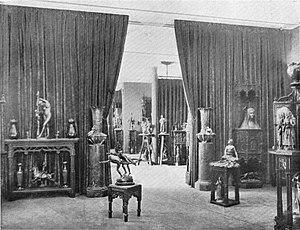
Vue du salon d'exposition du magasin Siot-Decauville au 24 boulevard des Capucines à Paris en 1909.
Siot-Decauville est une fonderie d'art active à la fin du XIXᵉ siècle et au début du XXᵉ siècle.